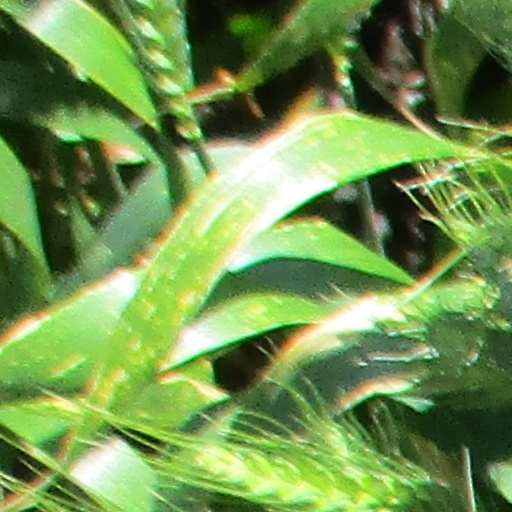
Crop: wheat